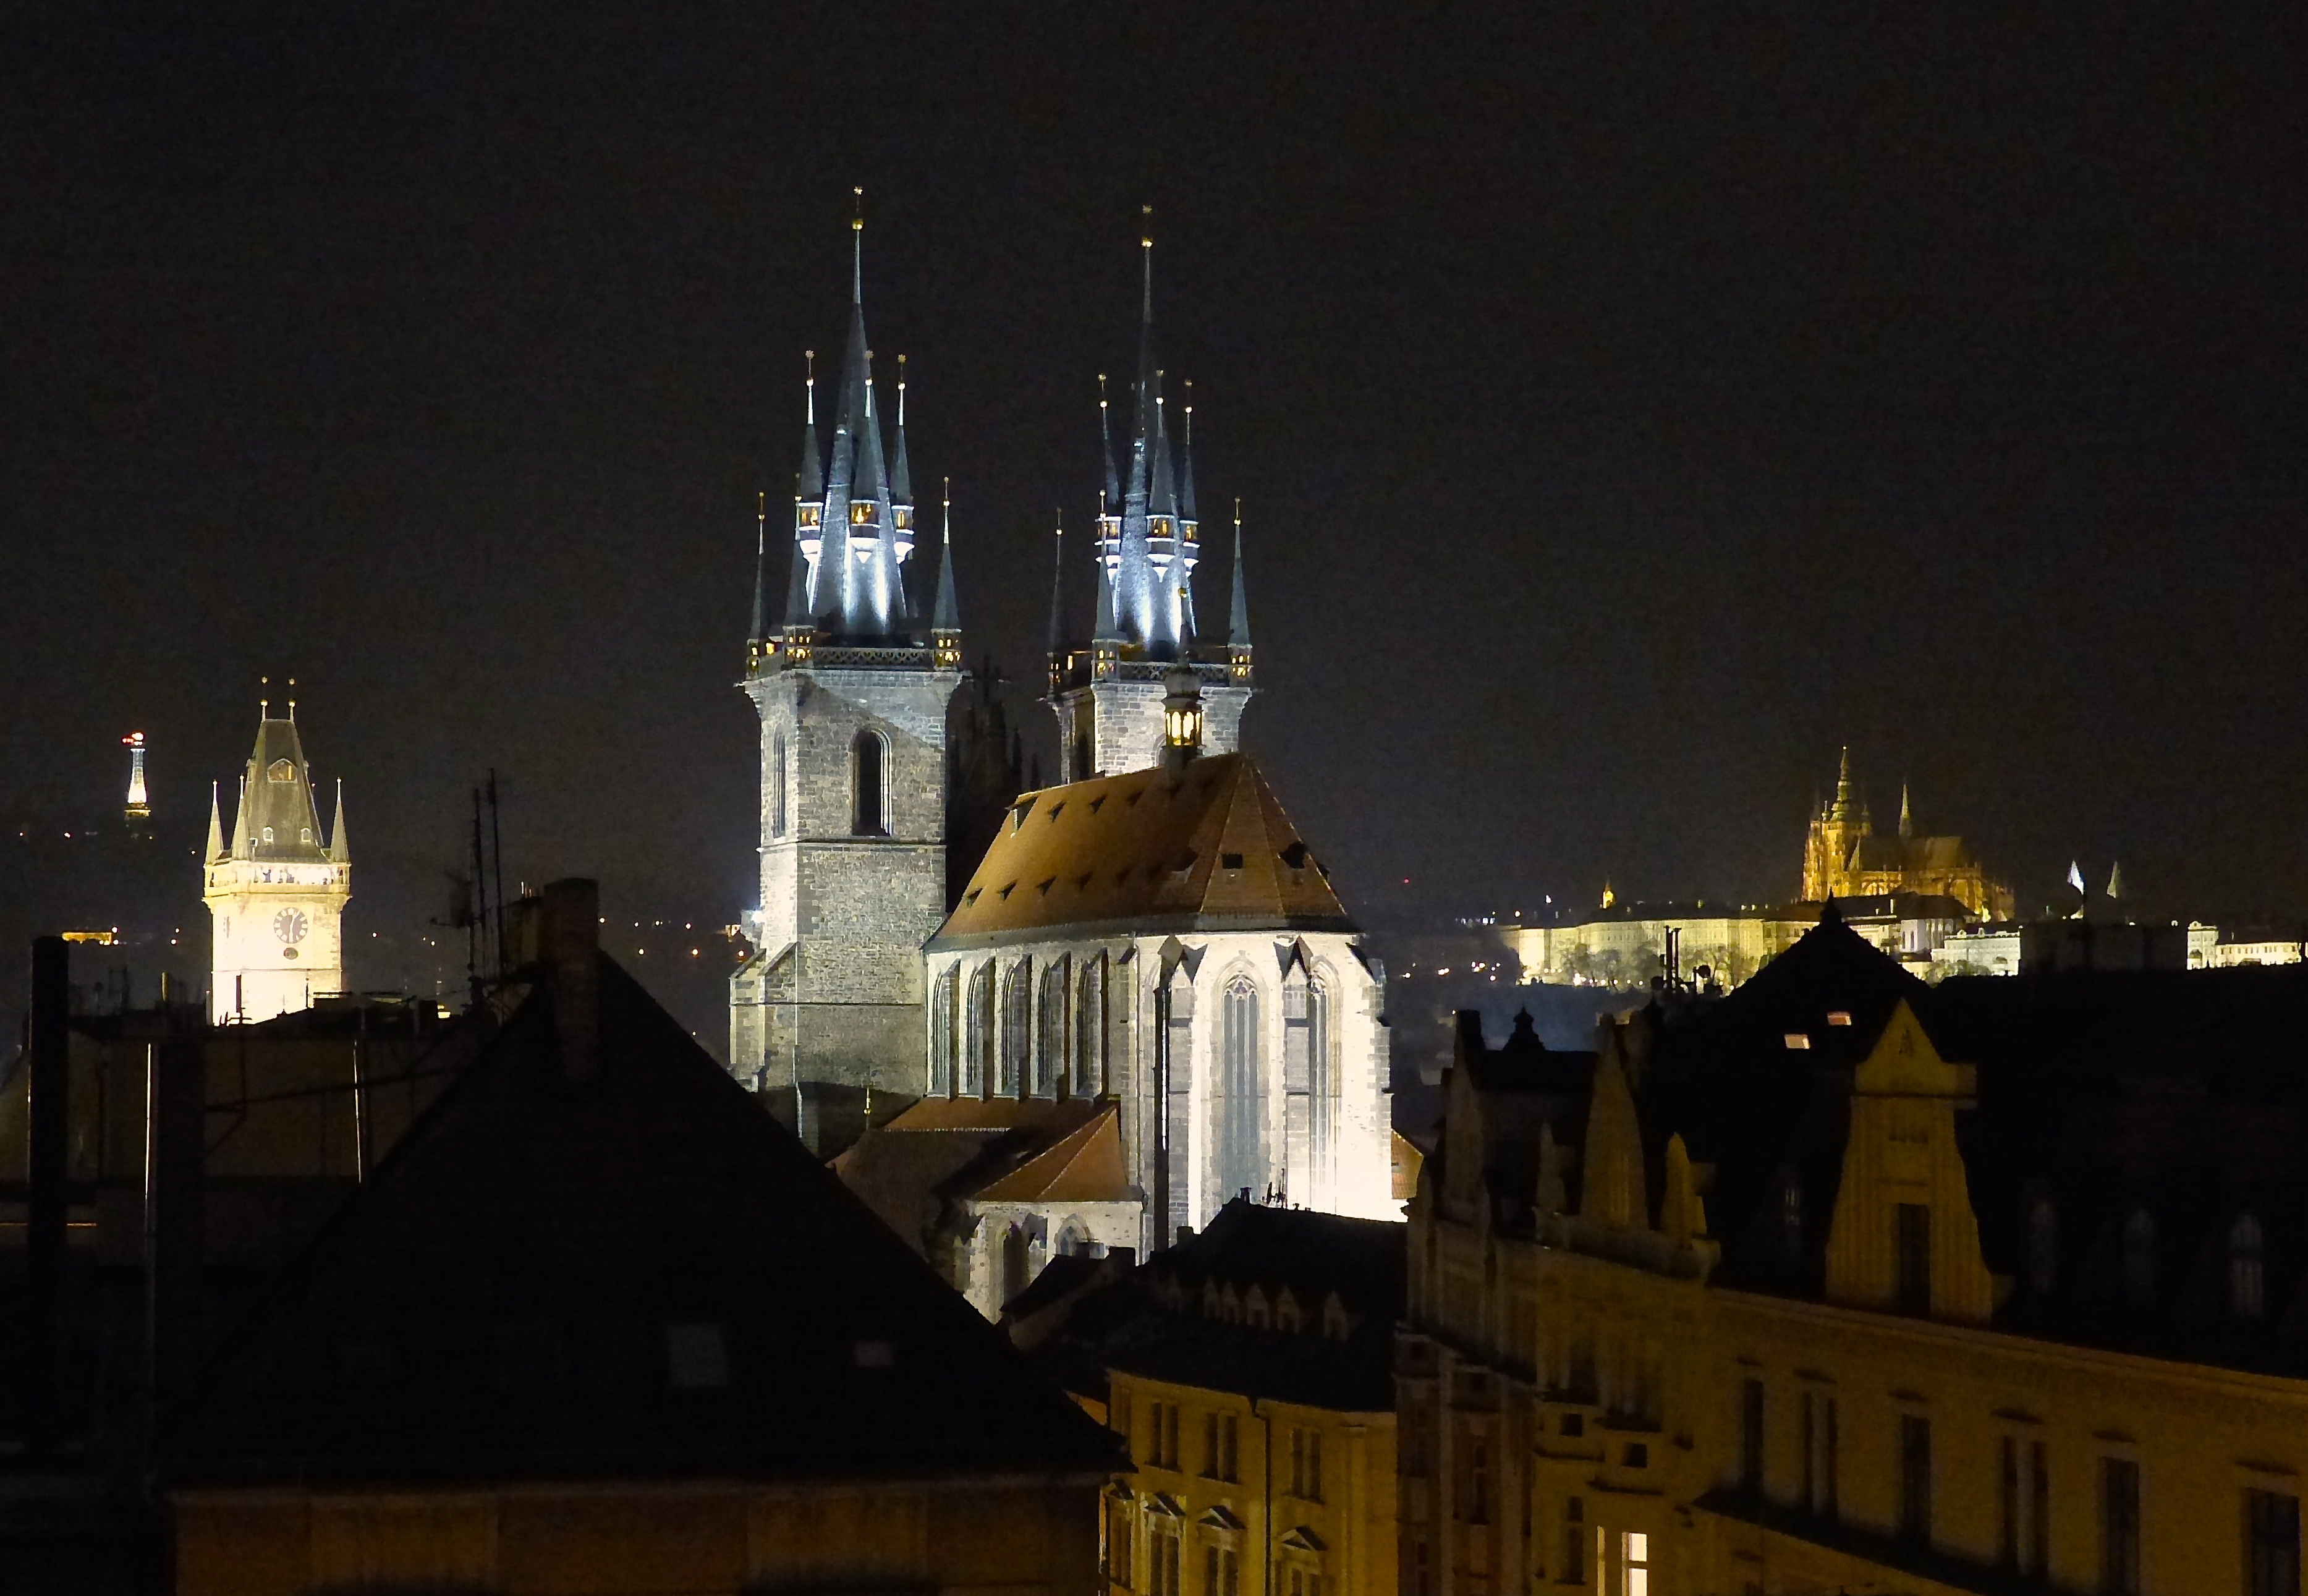
winter, night, cityscape, travel, europe, evening, tower, landmark, church, cathedral, prague, place of worship, spire, spires, czech, praha, tyn, roofs